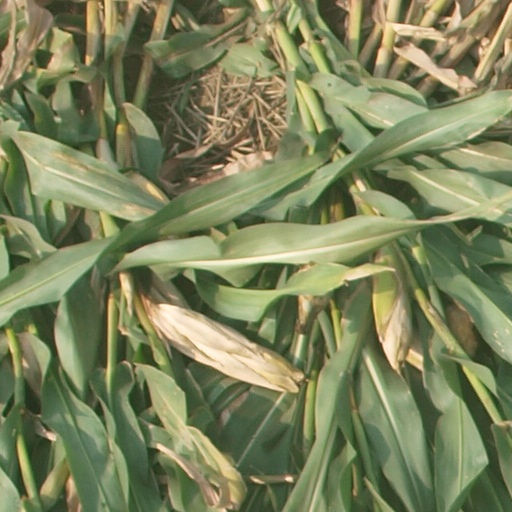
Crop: maize; corn